Final Destination 2

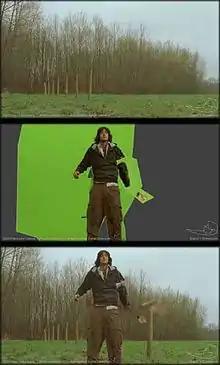
A montage of the process in rendering the death scene of Rory (Cherry). In the first image, a wide-angle view of Campbell River is shot for background use in the final result. In the second image, a lifecast of Cherry is positioned against a green screen and severed in pieces. In the third image, the first and second image are composited to be presented among the continuity of the film.

Digital Dimension took charge of the visual effects of the film. CG supervisor Jason Crosby pointed out that their studio was mainly selected for the highway sequence after the crew realized real logs only bounced about an inch off the road when dropped from a logging truck. "They were concerned about how they would make the shot happen, not knowing if CG would work. The timing was great because we had just finished a test shot of our CG logs bouncing on the freeway. We sent a tape to Vancouver and after seeing it the crew was convinced that any of the log shots could be done with CG," Crosby indicated. "It began with R&D on the log dynamics. Scripts were written to help manage the dynamic simulations with real world numbers for gravity, density, etc. The results were remarkably similar to the original logs shot in Vancouver, a testament to the accuracy of the software and the data we had collected, however the logs still lacked the 'jumping through windshields killer instinct' we were looking for. By tweaking the parameters, we coaxed the logs into a much livelier role."